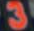
Number: 3